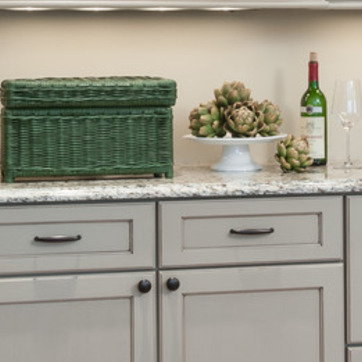
Material: polishedstone